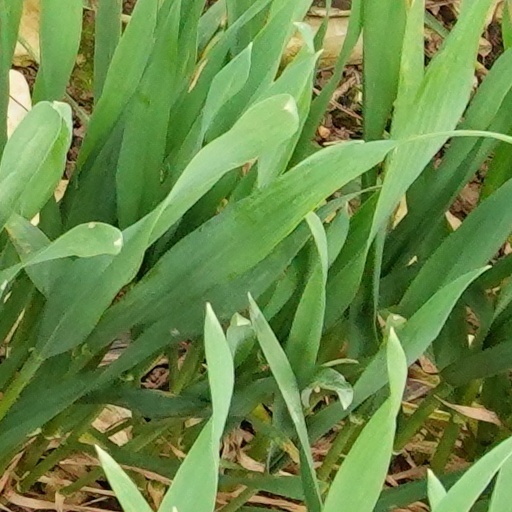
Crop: wheat